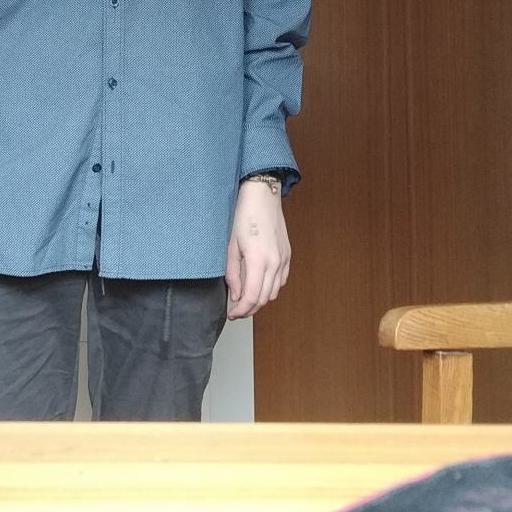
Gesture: no_gesture